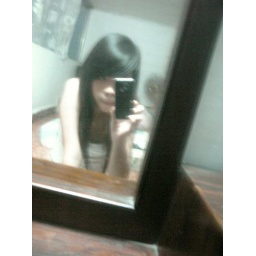
girl in mirror